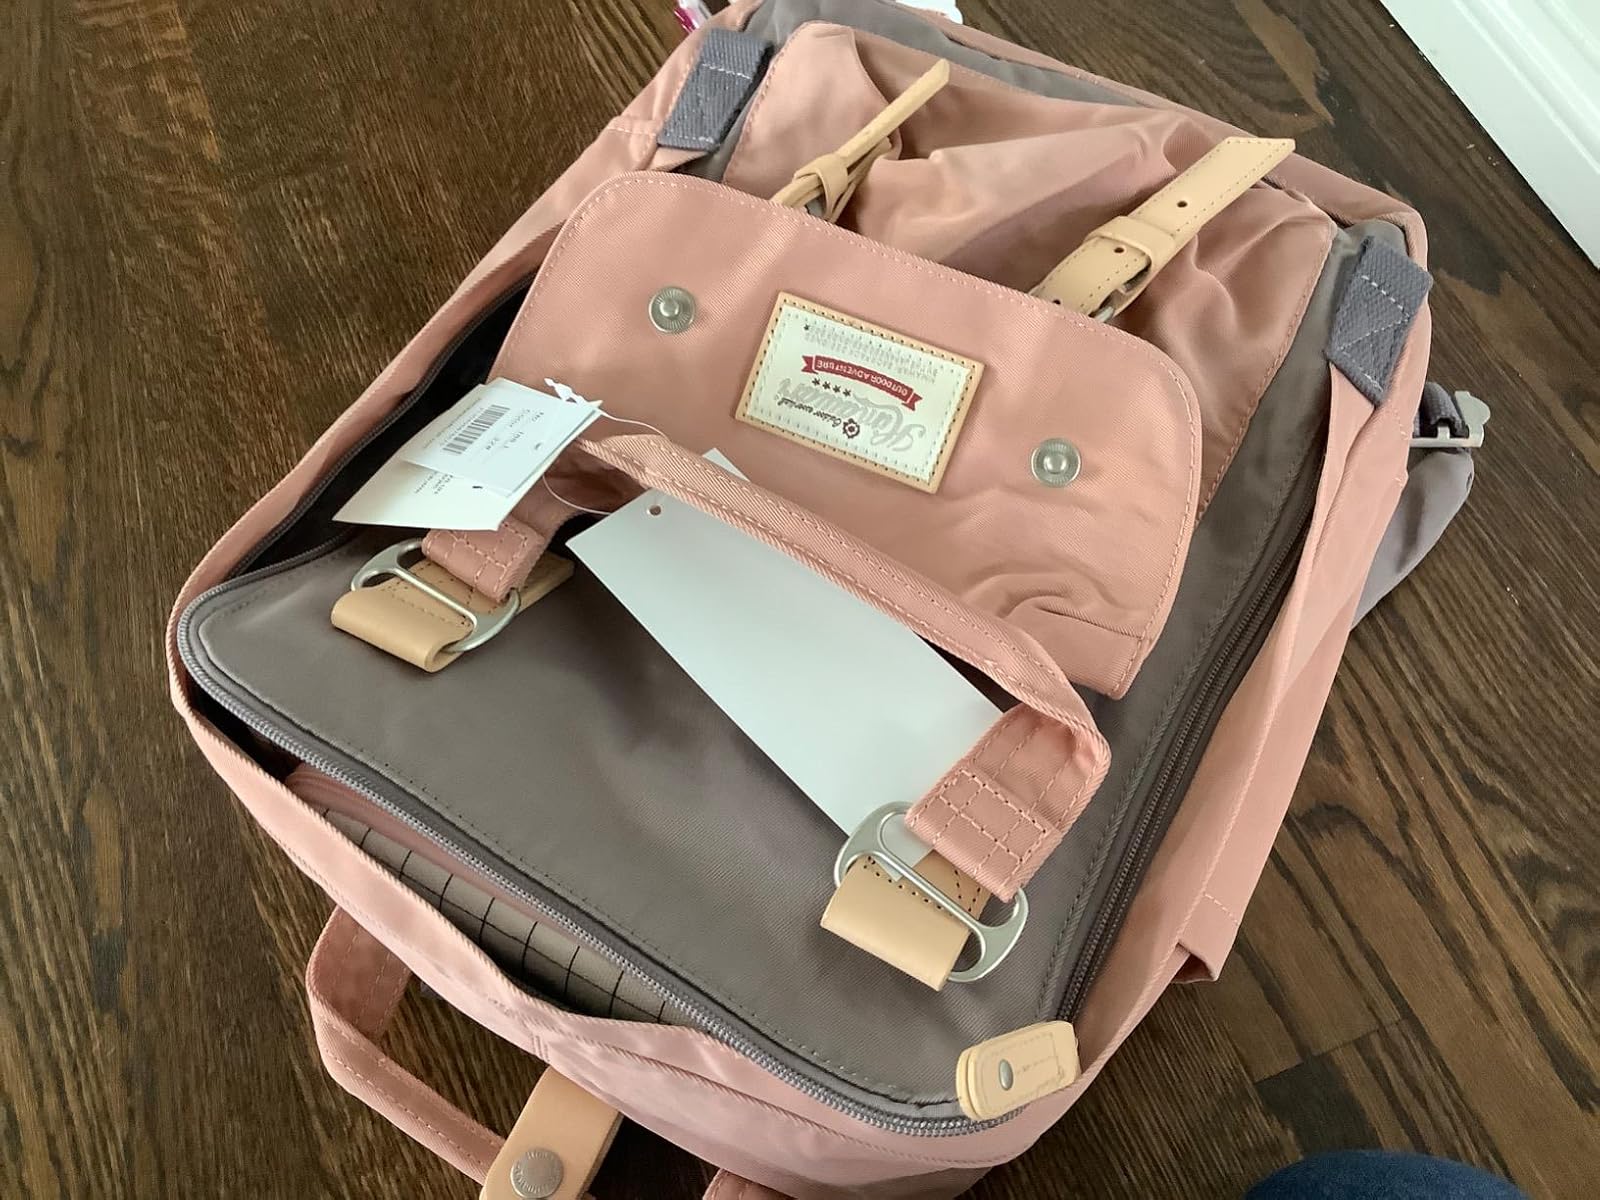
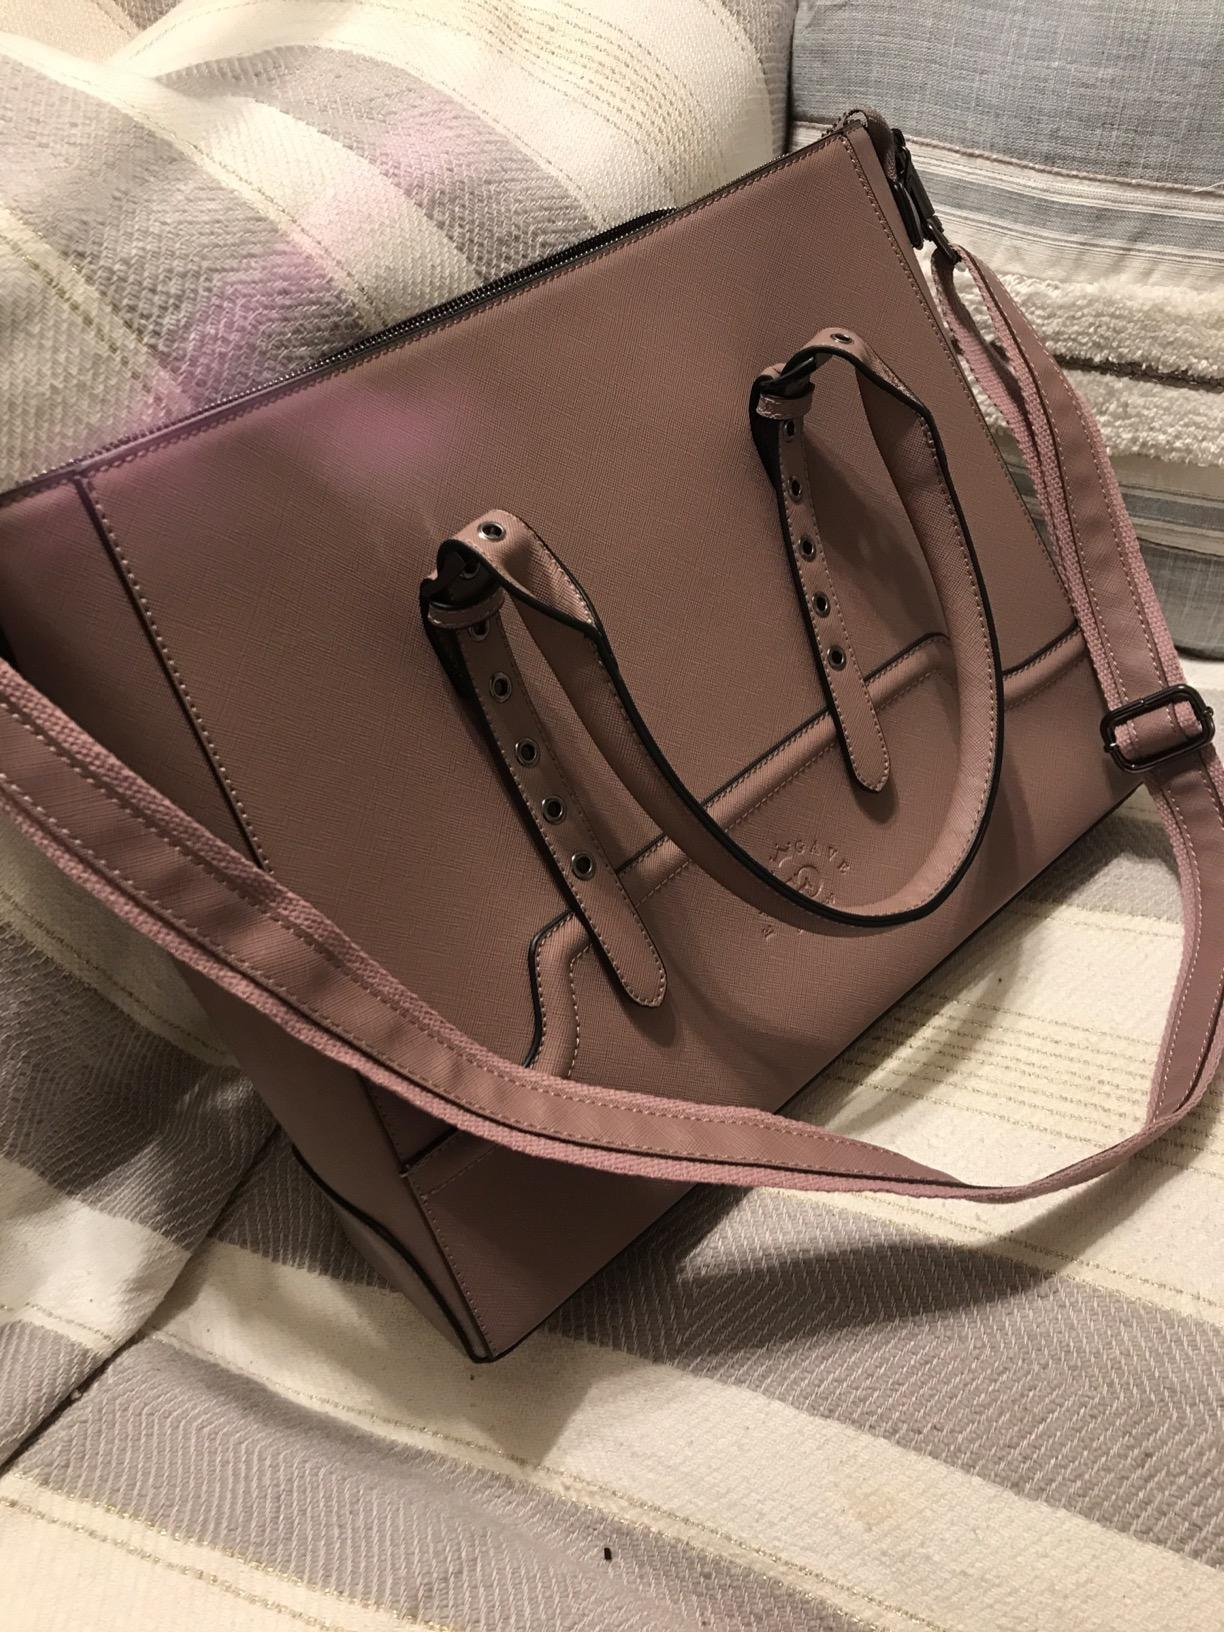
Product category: bag
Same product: no